Palakkad Junction railway station

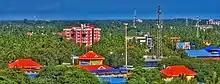
Palakkad Junction aerial view

The station is located at from Palakkad KSRTC bus stand. Olavakkode is a suburb of Palakkad city and is located on NH 966 which connects Palakkad to Kozhikode. The station falls in the Palakkad railway division. It is one of the important railway stations of Southern Railway zone of the Indian Railways.